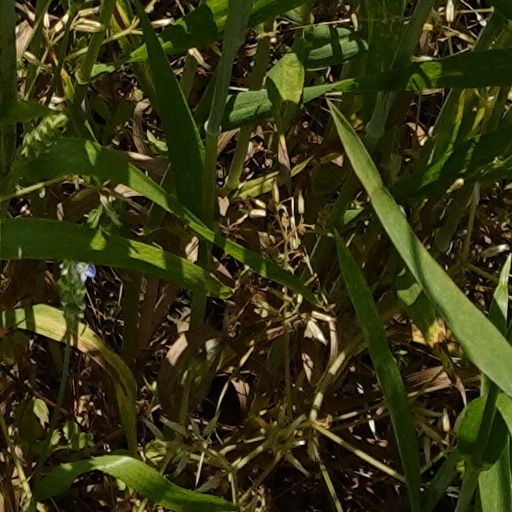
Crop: wheat